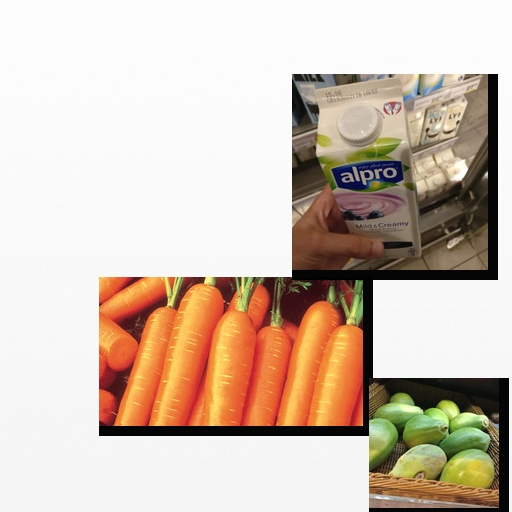
Food items: carrot, papaya, blueberry_soyghurt